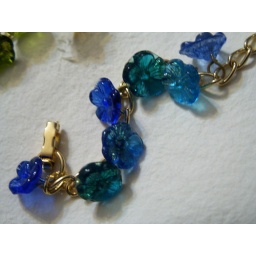
Indian pressed glass flowers in shades of blue and green on gold-plated bracelet